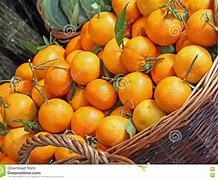
Label: mandarine